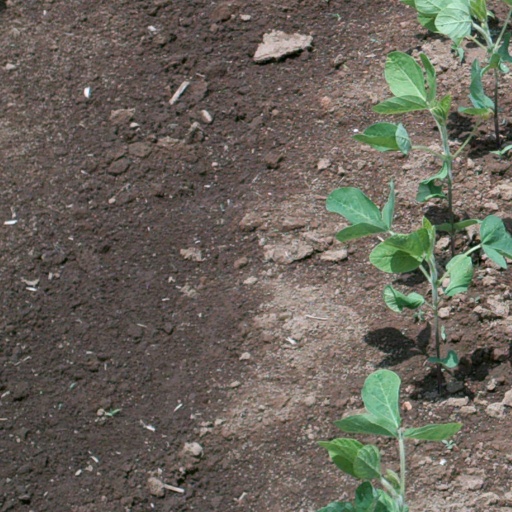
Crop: soybean